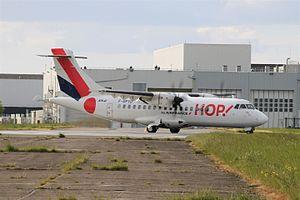
ATR 42-500 Hop
L'aéroport de Saint-Nazaire - Montoir est un aéroport du département de Loire-Atlantique situé sur la commune de Montoir-de-Bretagne. Il est également appelé par les Nazairiens, aéroport de Gron. Gron étant le quartier où se situent les infrastructures aéroportuaires et Airbus Industrie '.